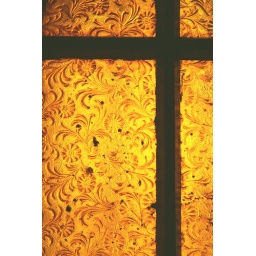
Cross in yellow window 2